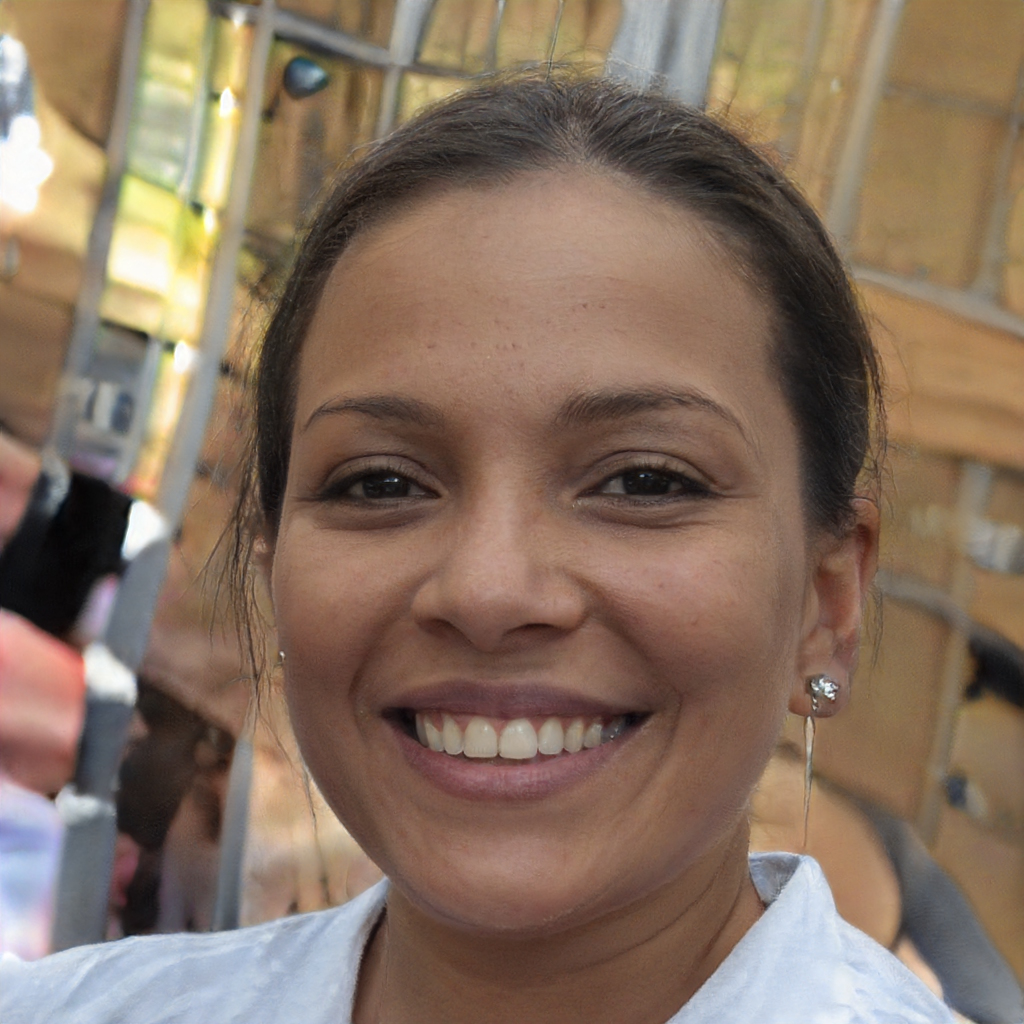
Portrait style: Real Portrait